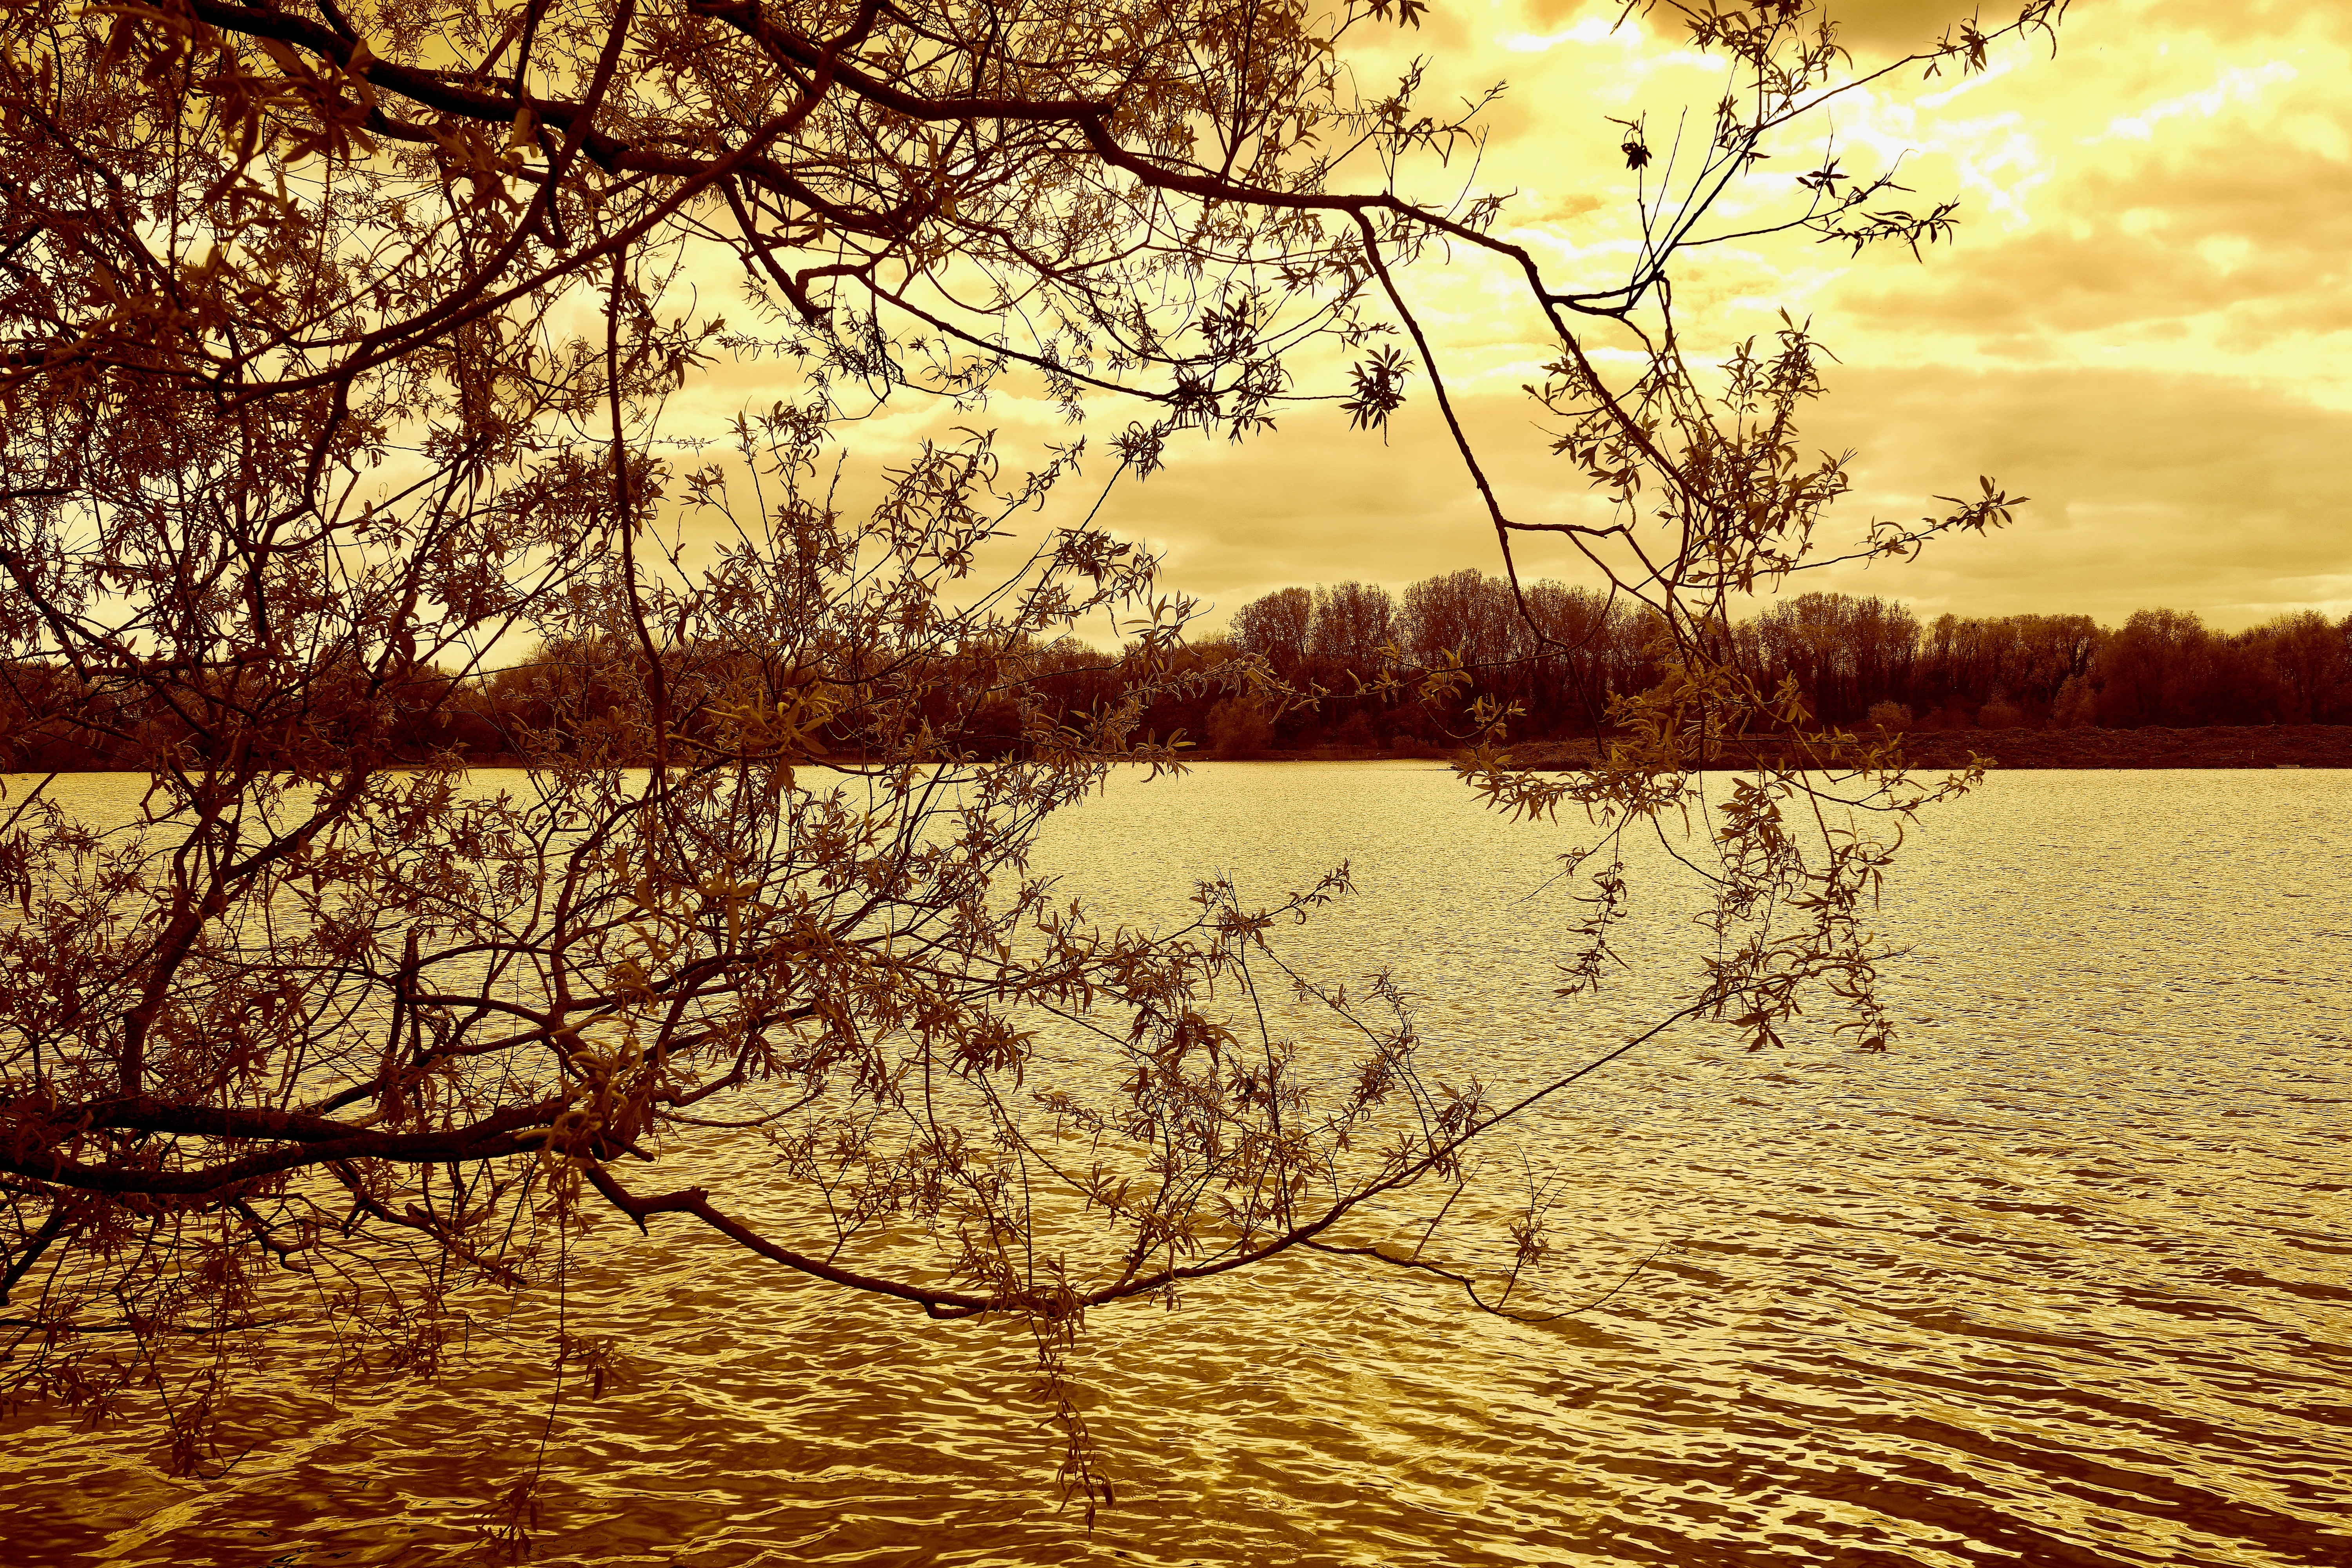
landscape, tree, water, nature, outdoor, horizon, branch, light, plant, sky, wood, sunrise, sunset, countryside, sunlight, morning, leaf, fall, flower, lake, dawn, river, dusk, environment, evening, rural, reflection, natural, autumn, park, scenery, weather, season, trees, clouds, day, autumnal, atmospheric phenomenon, woody plant